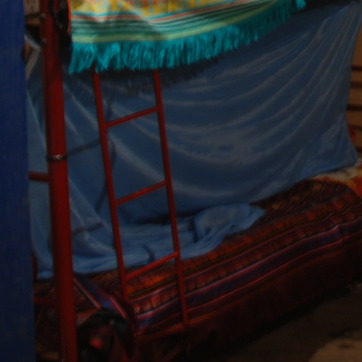
Material: fabric